Question: Please indicate a possible affordance area of the fork that can be used for holding
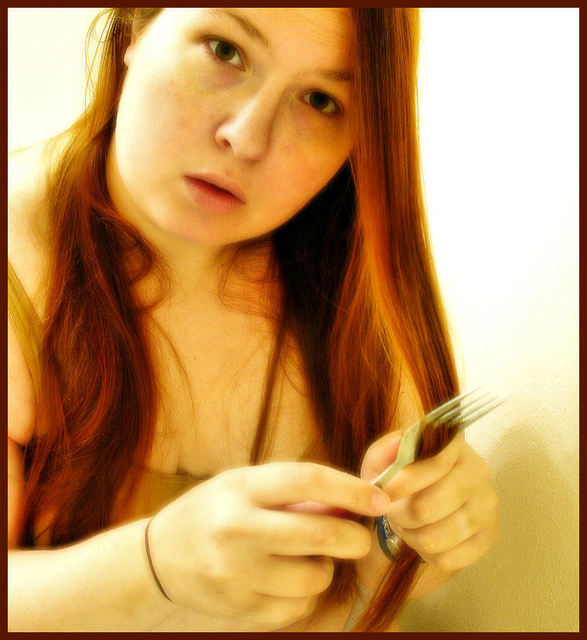
Answer: [305, 389.5, 515, 537.5]